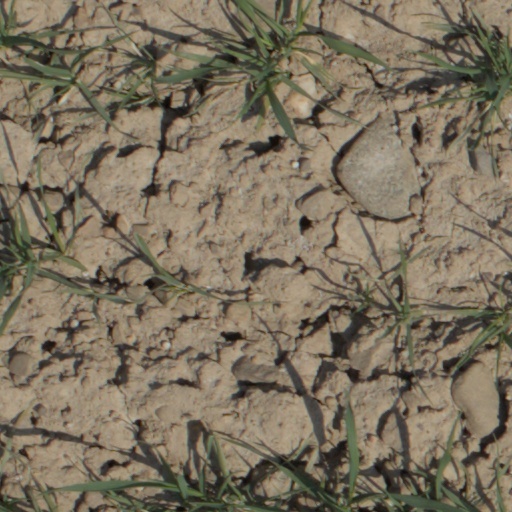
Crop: wheat